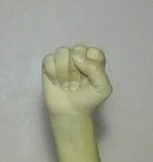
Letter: saad